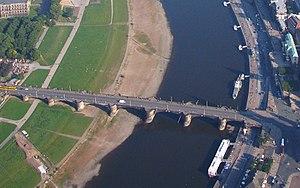
Le pont Auguste est un pont routier franchissant l'Elbe à Dresde, en Saxe. Ce pont, reconstruit pour la dernière fois entre 1907 et 1910, relie l’Innere Neustadt, au nord au quartier historique de la ville, au sud.